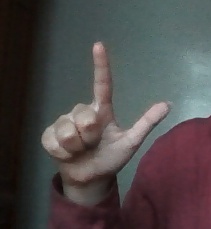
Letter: laam